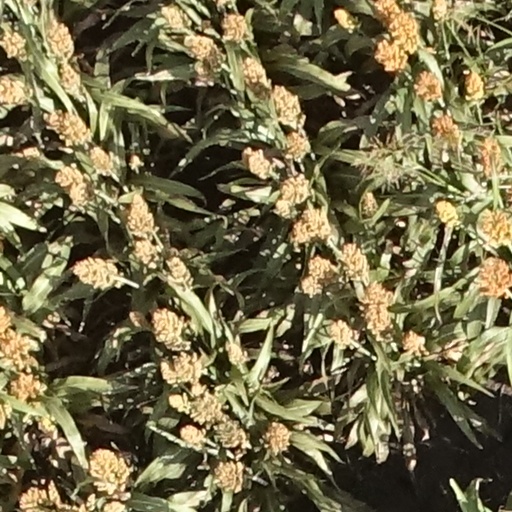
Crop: sorghum